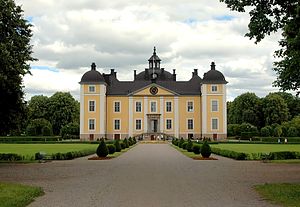
Hallstahammar
Strömsholms slot ligger i kommunen
Hallstahammar er en by ved Kolbäcksån og Strömsholms kanal i landskapet i Västmanland i Västmanlands län i Sverige. Den er administrationsby i Hallstahammar kommun, og i 2010 havde byen 10.478 indbyggere. De nærmeste byer er Västerås, Köping og Eskilstuna.